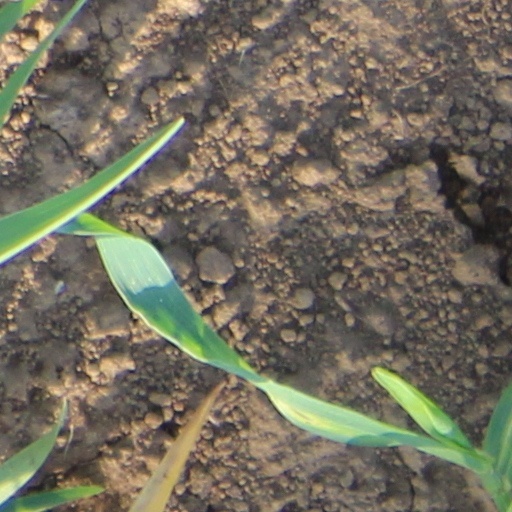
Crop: wheat